Euphonium

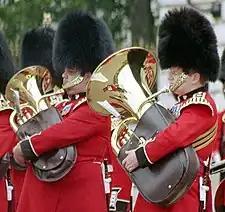
A euphonium (left) and tuba (right), the two lowest conical-bore instruments

The euphonium, like the tenor trombone, is pitched in 9-foot (9′) B♭. When no valves are in use, the instrument will produce partials of the B♭ harmonic series which result from the vibrating air column within its of tubing. As with other valved brass instruments, the valves each add lengths of tubing to lower the pitch of the instrument and produce a fully chromatic scale and range.